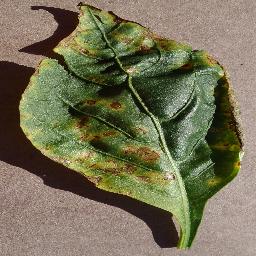
Label: Pepper,_bell___Bacterial_spot